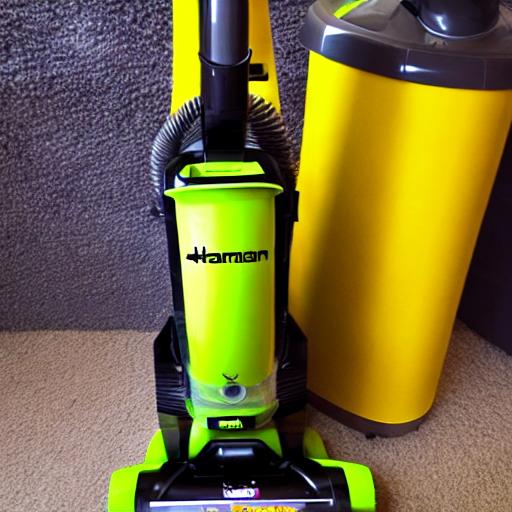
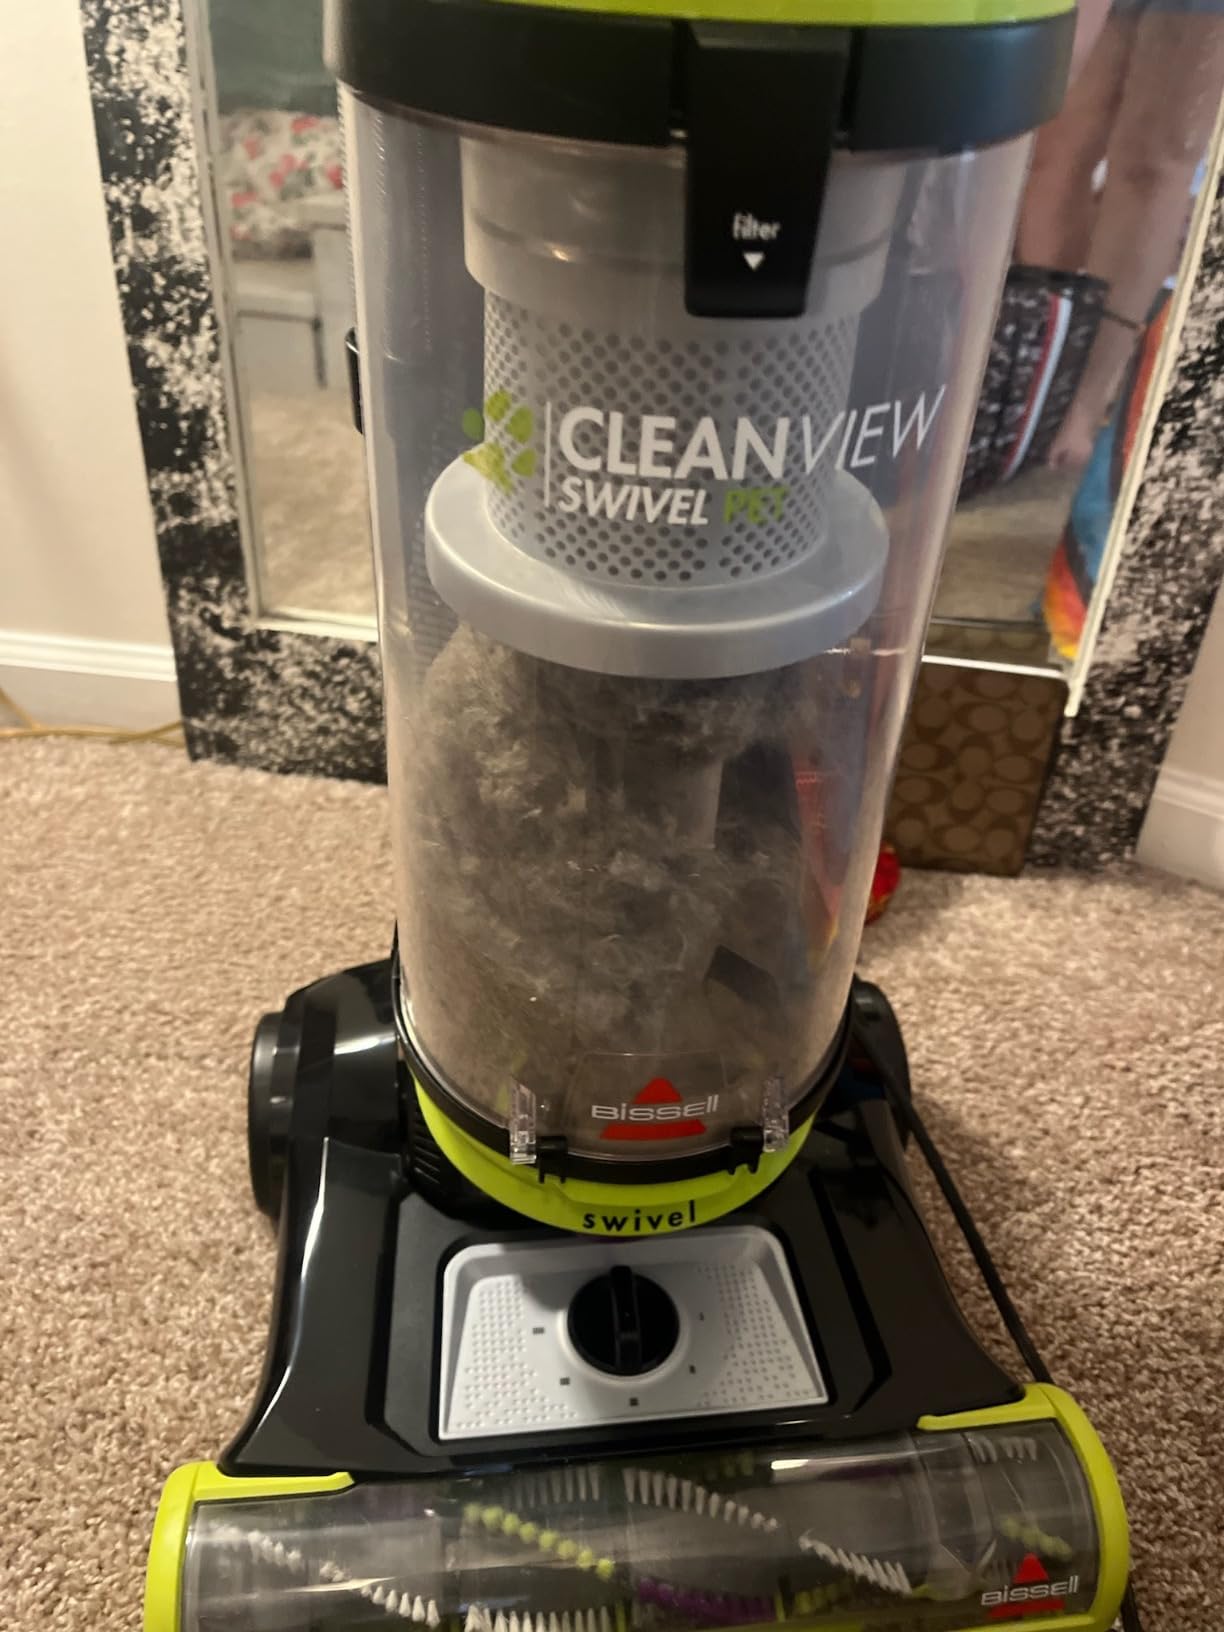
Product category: items_vacuum
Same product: no